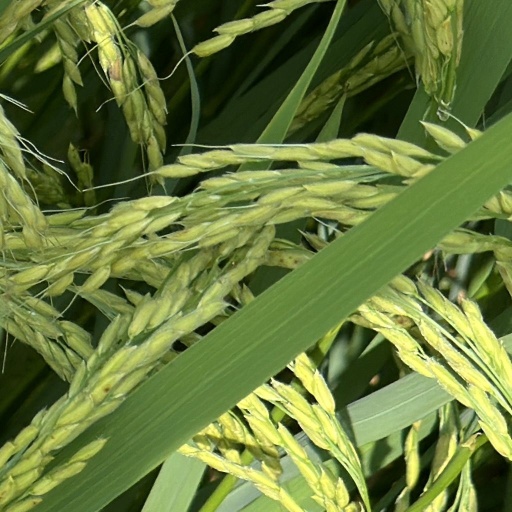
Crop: rice